Lorenzo Hubbell Trading Post and Warehouse

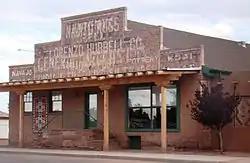
Facade of the trading post

The Lorenzo Hubbell Trading Post and Warehouse is located in the western part of the historic center of the city of Winslow, in Navajo County, Arizona.